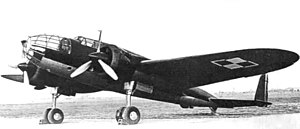
Felttoget i Polen i 1939 / De modstående styrker / Polen
Mellemstort polsk PZL.37 Łoś-bombefly.
A Polish PZL.37 Łoś medium bomber aircraft
Felttoget i Polen i 1939, som den tyske generalstab gav kodenavnet Fall Weiss, udløste 2. verdenskrig og blev gennemført af Tyskland, Sovjetunionen samt en lille slovakisk styrke, der støttede Tyskland.